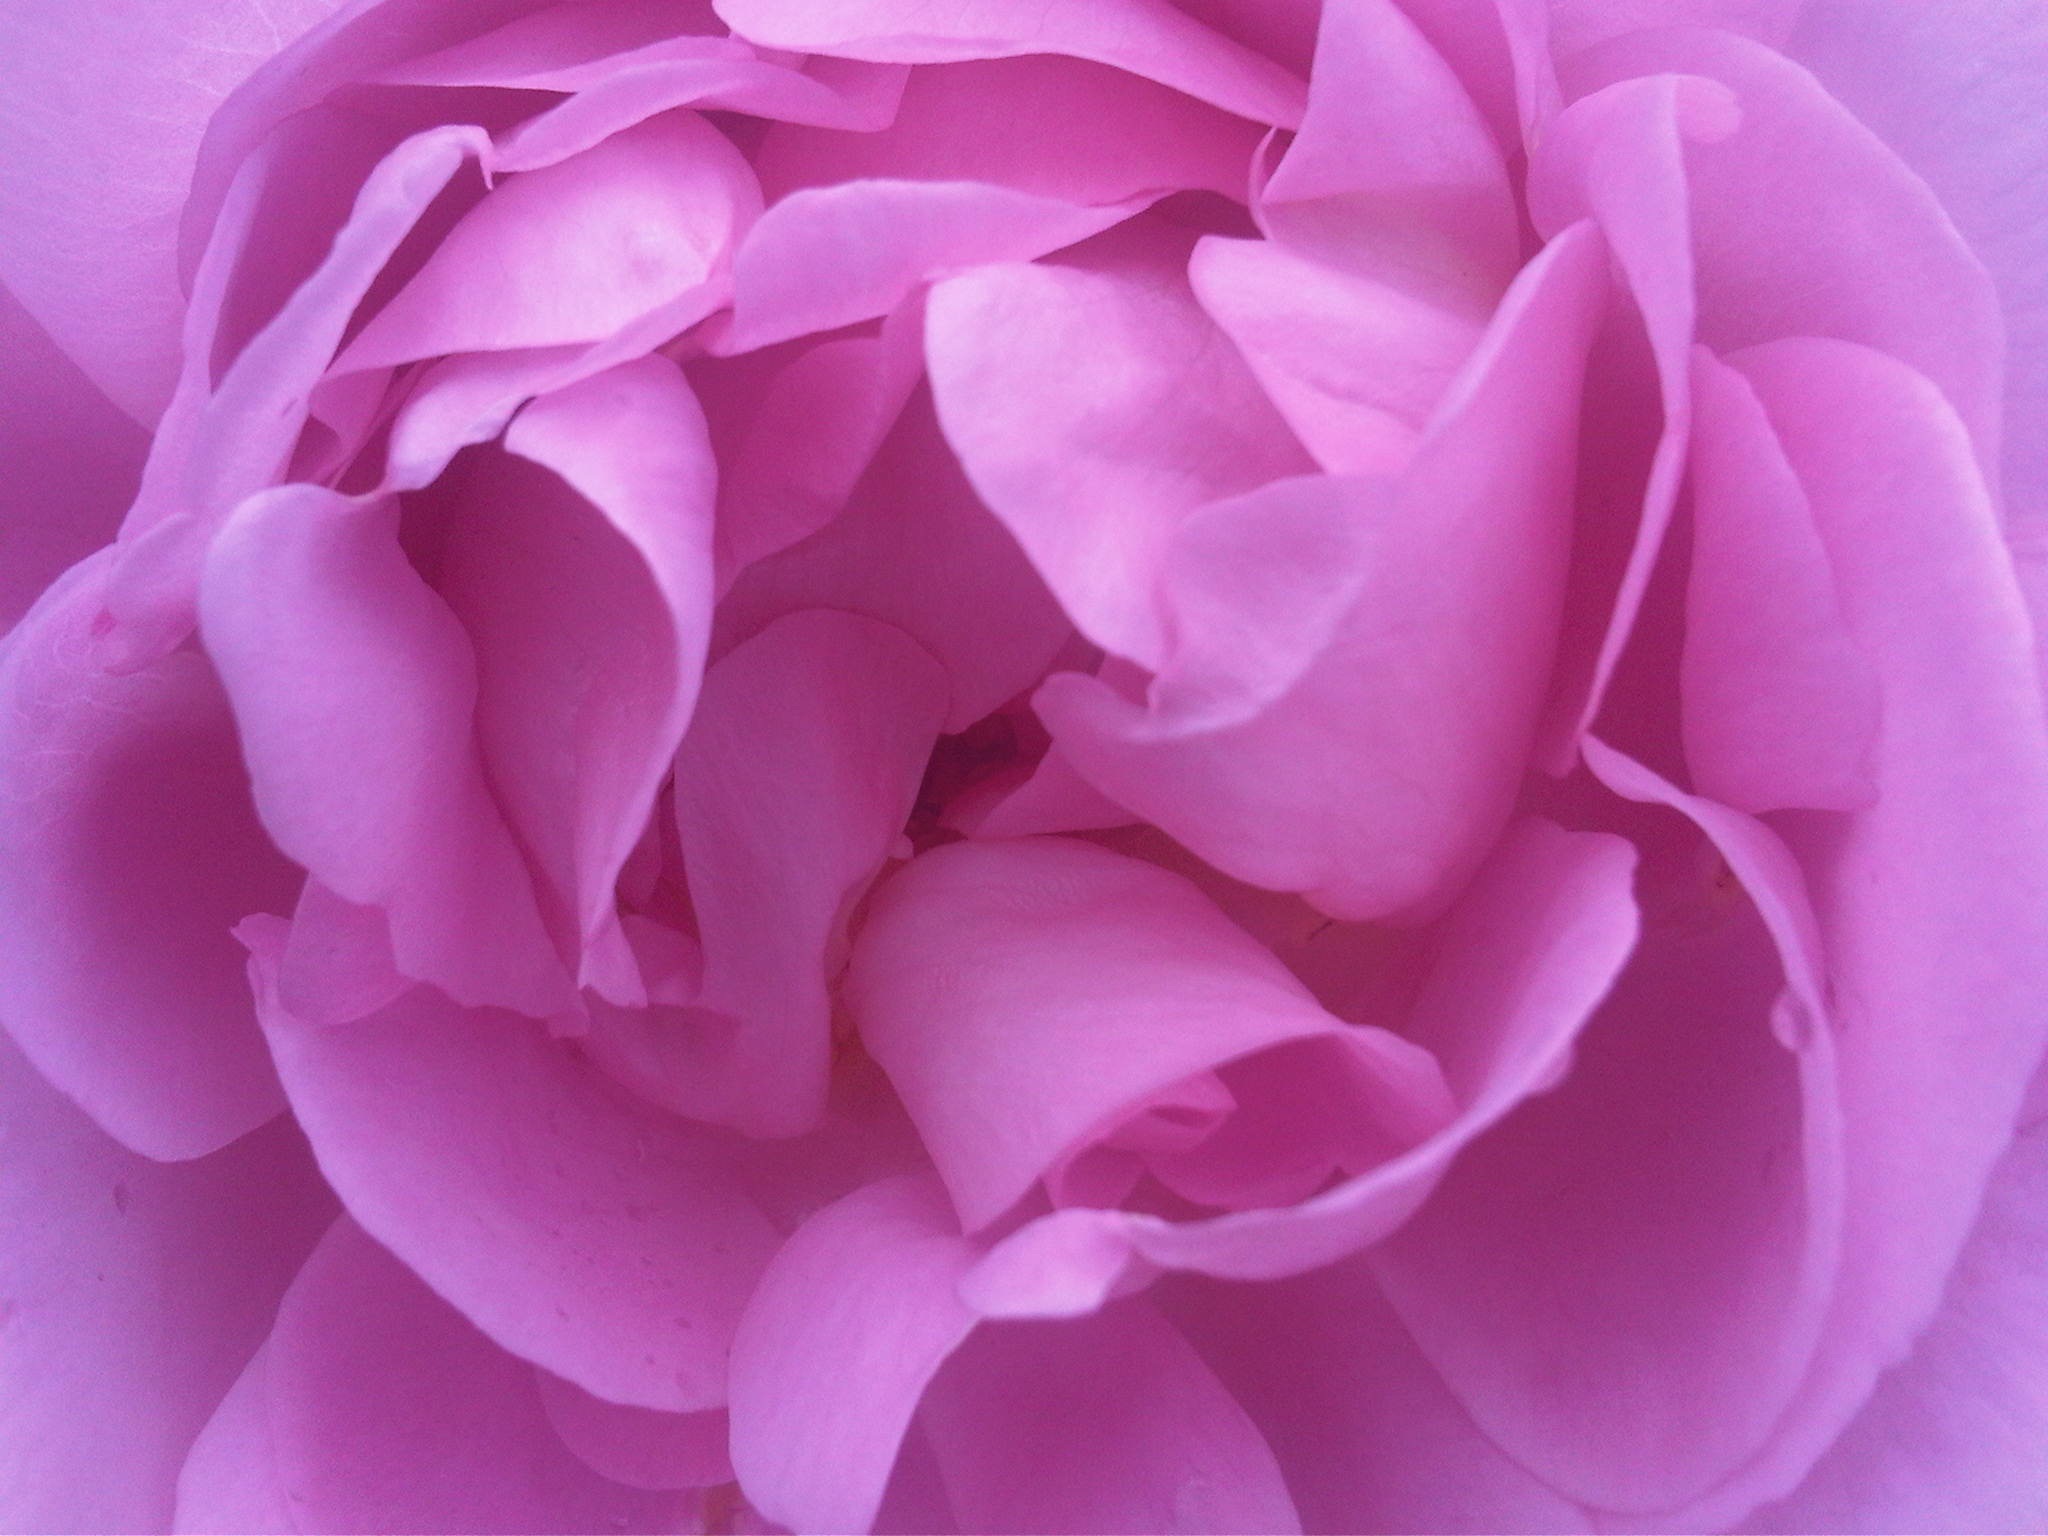
nature, plant, flower, petal, rose, macro, garden, pink, peony, floribunda, macro photography, flowering plant, garden roses, rose family, land plant, rosa centifolia